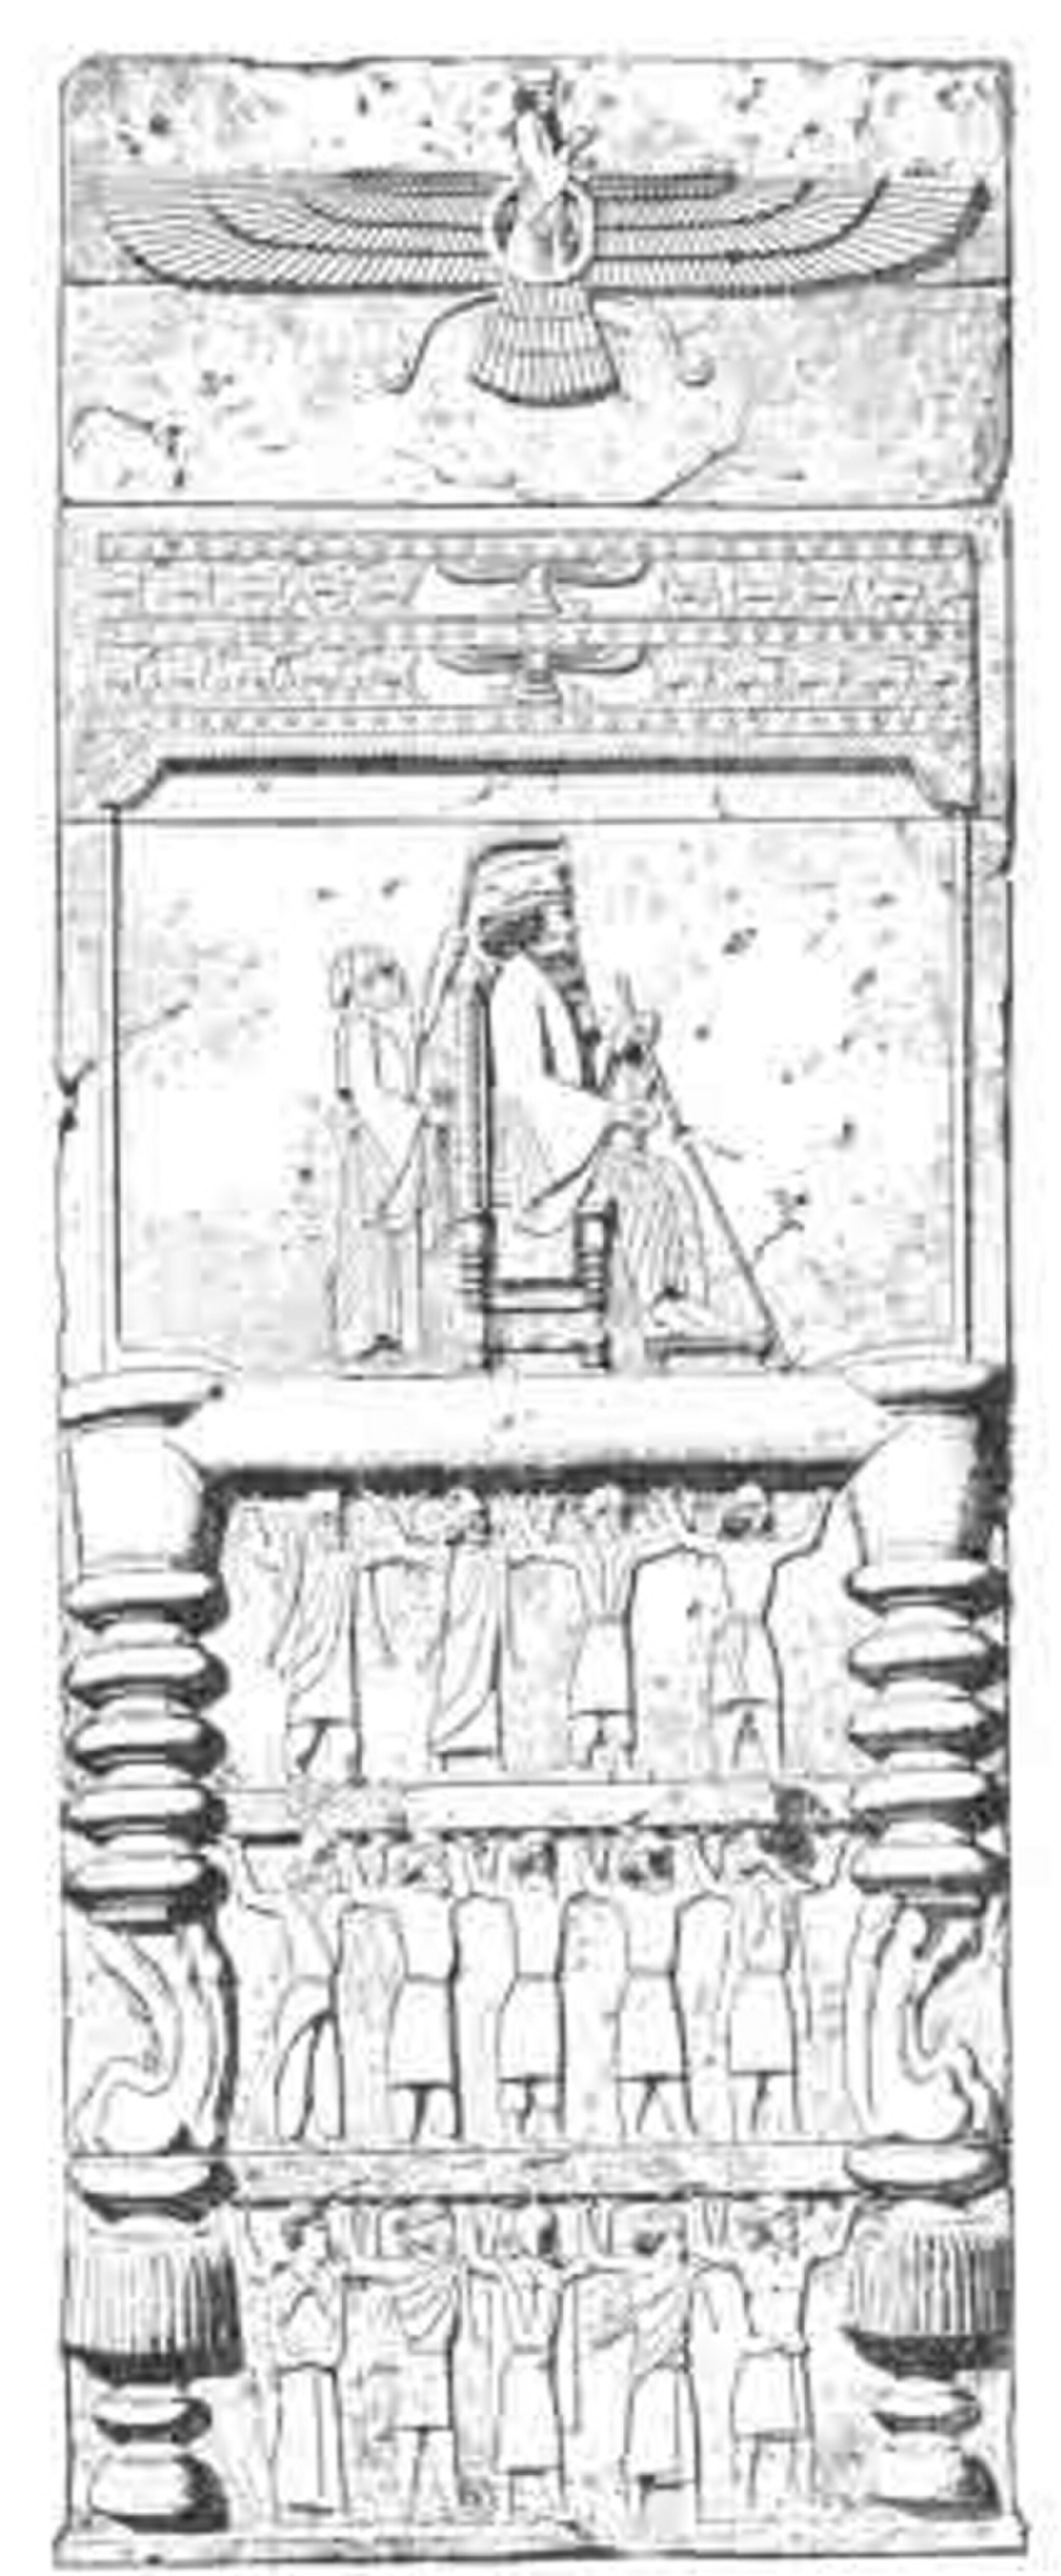
Title: Persepolis Bas-relief Flandin
Description: Persepolis Relief by Flandin
Categories: Eugène Flandin, Author died more than 100 years ago public domain images, 1840 in Iran, CC-PD-Mark, Drawings of Persepolis, PD-old missing SDC copyright status, Black and white drawings of buildings, Reliefs of Faravahar in Persepolis